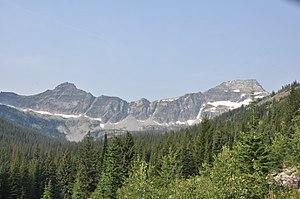
La Selway–Bitterroot Wilderness est une zone sauvage protégée créée en 1964 et située dans les États de l'Idaho et du Montana, au nord-ouest des États-Unis.